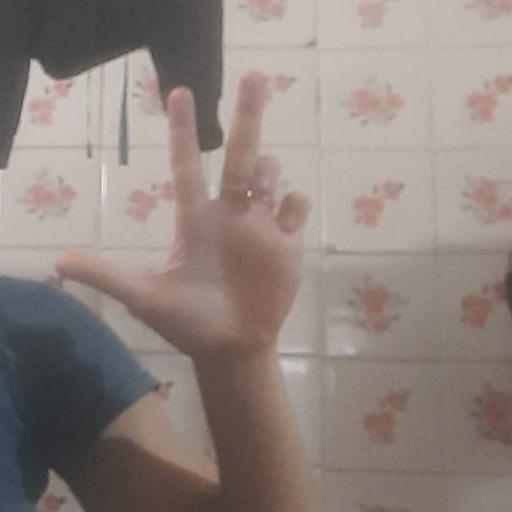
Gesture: three2